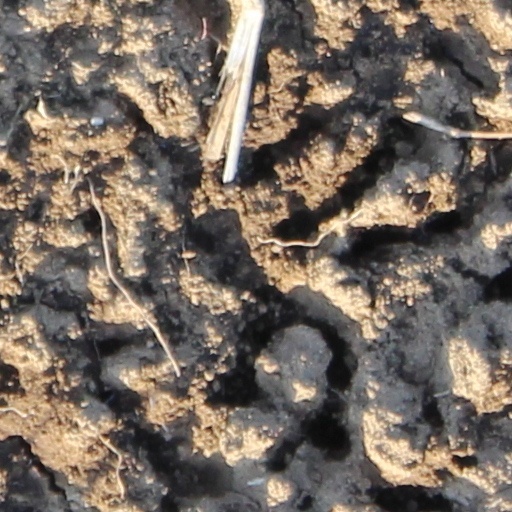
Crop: wheat